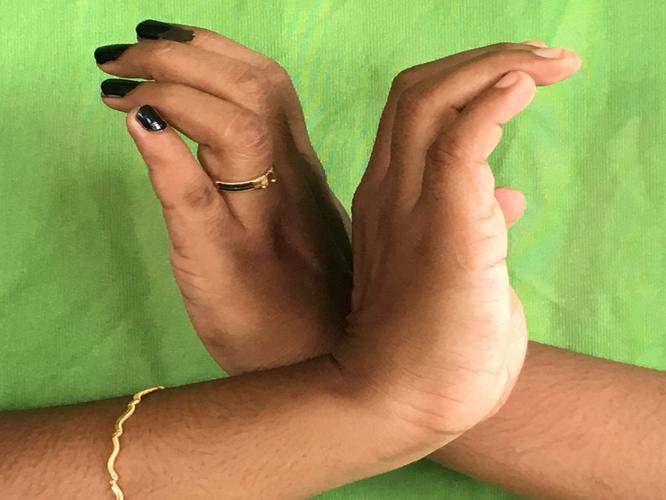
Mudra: Nagabandha
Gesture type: double_hand